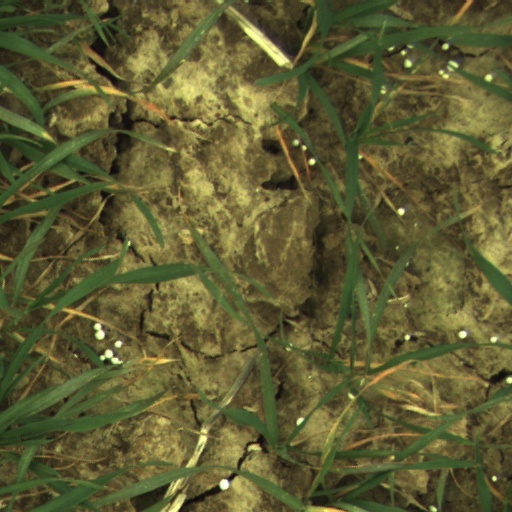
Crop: wheat